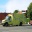
Label: ambulance